Hapoel Afula F.C.

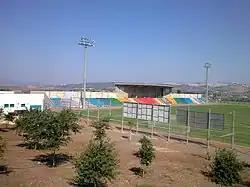
Afula Municipal Stadium

The club was founded in 1924 in Beit Jann, near Yavne'el, by Russian Jews affiliated with Hashomer Hatzair movement. Due to unemployment in Beit Gan, the club relocated to Afula. During its early days, Hapoel Afula played mostly in friendlies against the likes of Hapoel Haifa and in regional leagues, comprising clubs from the Northern and Haifa regions.